The Firebrand (Bradley novel)

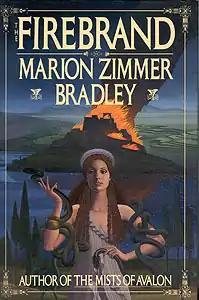
First edition hardcover

The Firebrand is a 1987 historical fantasy novel by American author Marion Zimmer Bradley. Set in the ancient city of Troy, the novel is a retelling of Homer's epic poem the "Iliad". "The Firebrand" is written from the point of view of Kassandra, the prophet daughter of King Priam of Troy, and also features other prominent characters from Greek mythology. As in the "Iliad", Kassandra foresees catastrophe for her city, but few pay heed to her warnings. In Bradley's story, Kassandra is presented as a strong and insightful woman rather than as a sufferer of insanity.